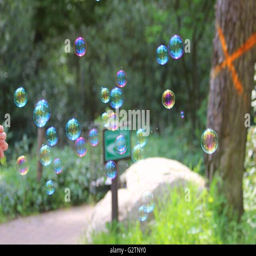
bursting bubbles in the forest